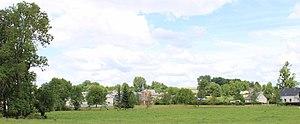
Panorama du village
Rougeries est une commune française située dans le département de l'Aisne, en région Hauts-de-France.